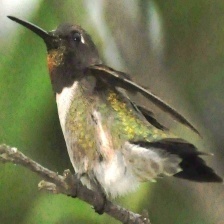
Species: RUBY THROATED HUMMINGBIRD
Scientific name: ARCHILOCHUS COLUBRIS
ImageNet parent category: hummingbird